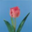
Label: tulip